Indonesia–Yugoslavia relations

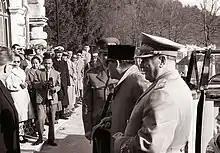
Sukarno's visit to Postojna Cave, SR Slovenia (1960).

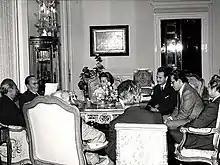
Reception of Adam Malik in Belgrade in 1974

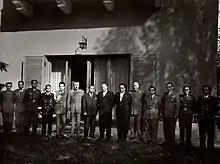
Indonesian Military delegation in Belgrade in 1957.

President of Indonesia Sukarno visited Yugoslavia on multiple occasions in 1956,1958,1960,1963 and 1964 while President of Yugoslavia Josip Broz Tito visited Indonesia in 1958 and 1967. During Sukarno's first visit in 1958 Yugoslav diplomacy perceived its guest (earlier host of the Bandung Conference) as an invaluable dialogue partner in the context of the Poznań protests of 1956, Suez Crisis, President Tito meeting with Nikita Khrushchev and the meeting between Tito, Indian Prime Minister Jawaharlal Nehru and President of Egypt Gamal Abdel Nasser on Brijuni Islands. During the 1964 visit to Belgrade Yugoslav side voiced its concerns over the Indonesia's support of what Belgrade perceived the militant Chinese Communist views on how to settle world problems contrary to Five Principles of Peaceful Coexistence.